ERA R4D

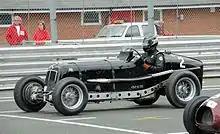
ERA R4D, pictured in historic competition in 2009

The ERA R4D, built by English Racing Automobiles, is the last development of this classic voiturette racing car, the only D-Type ever built. Originating as R4B in 1935, the car was rebuilt as a C-Type by modifying the front end of the chassis frame to accommodate independent Porsche-type torsion bar front suspension. Over the winter of 1937-38 the car was given a completely new fully boxed frame, and was designated R4D.